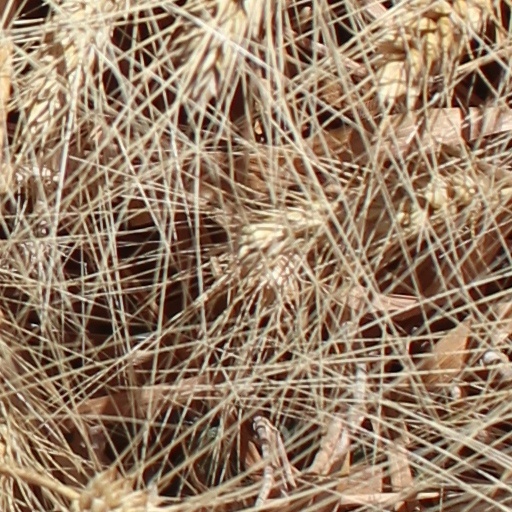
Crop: wheat